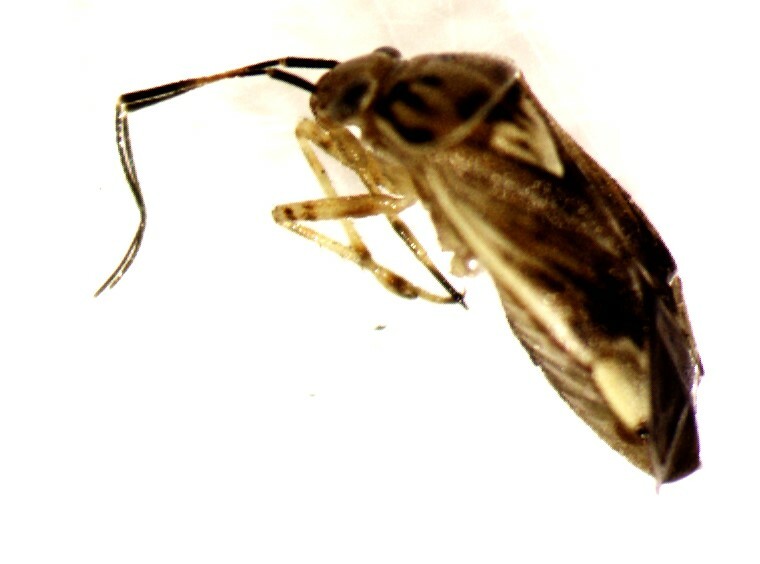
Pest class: lygus_bug